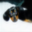
Label: dog